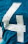
Number: 4